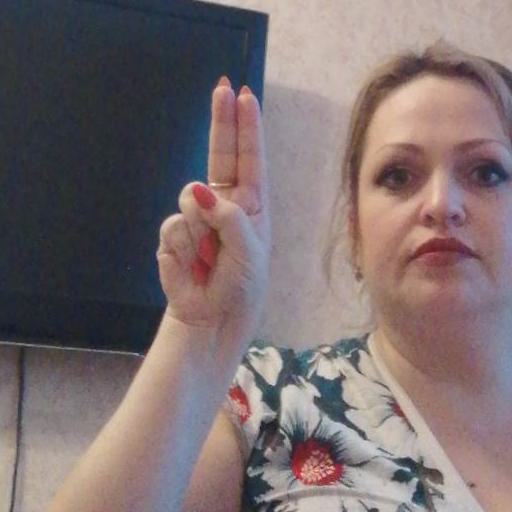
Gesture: two_up